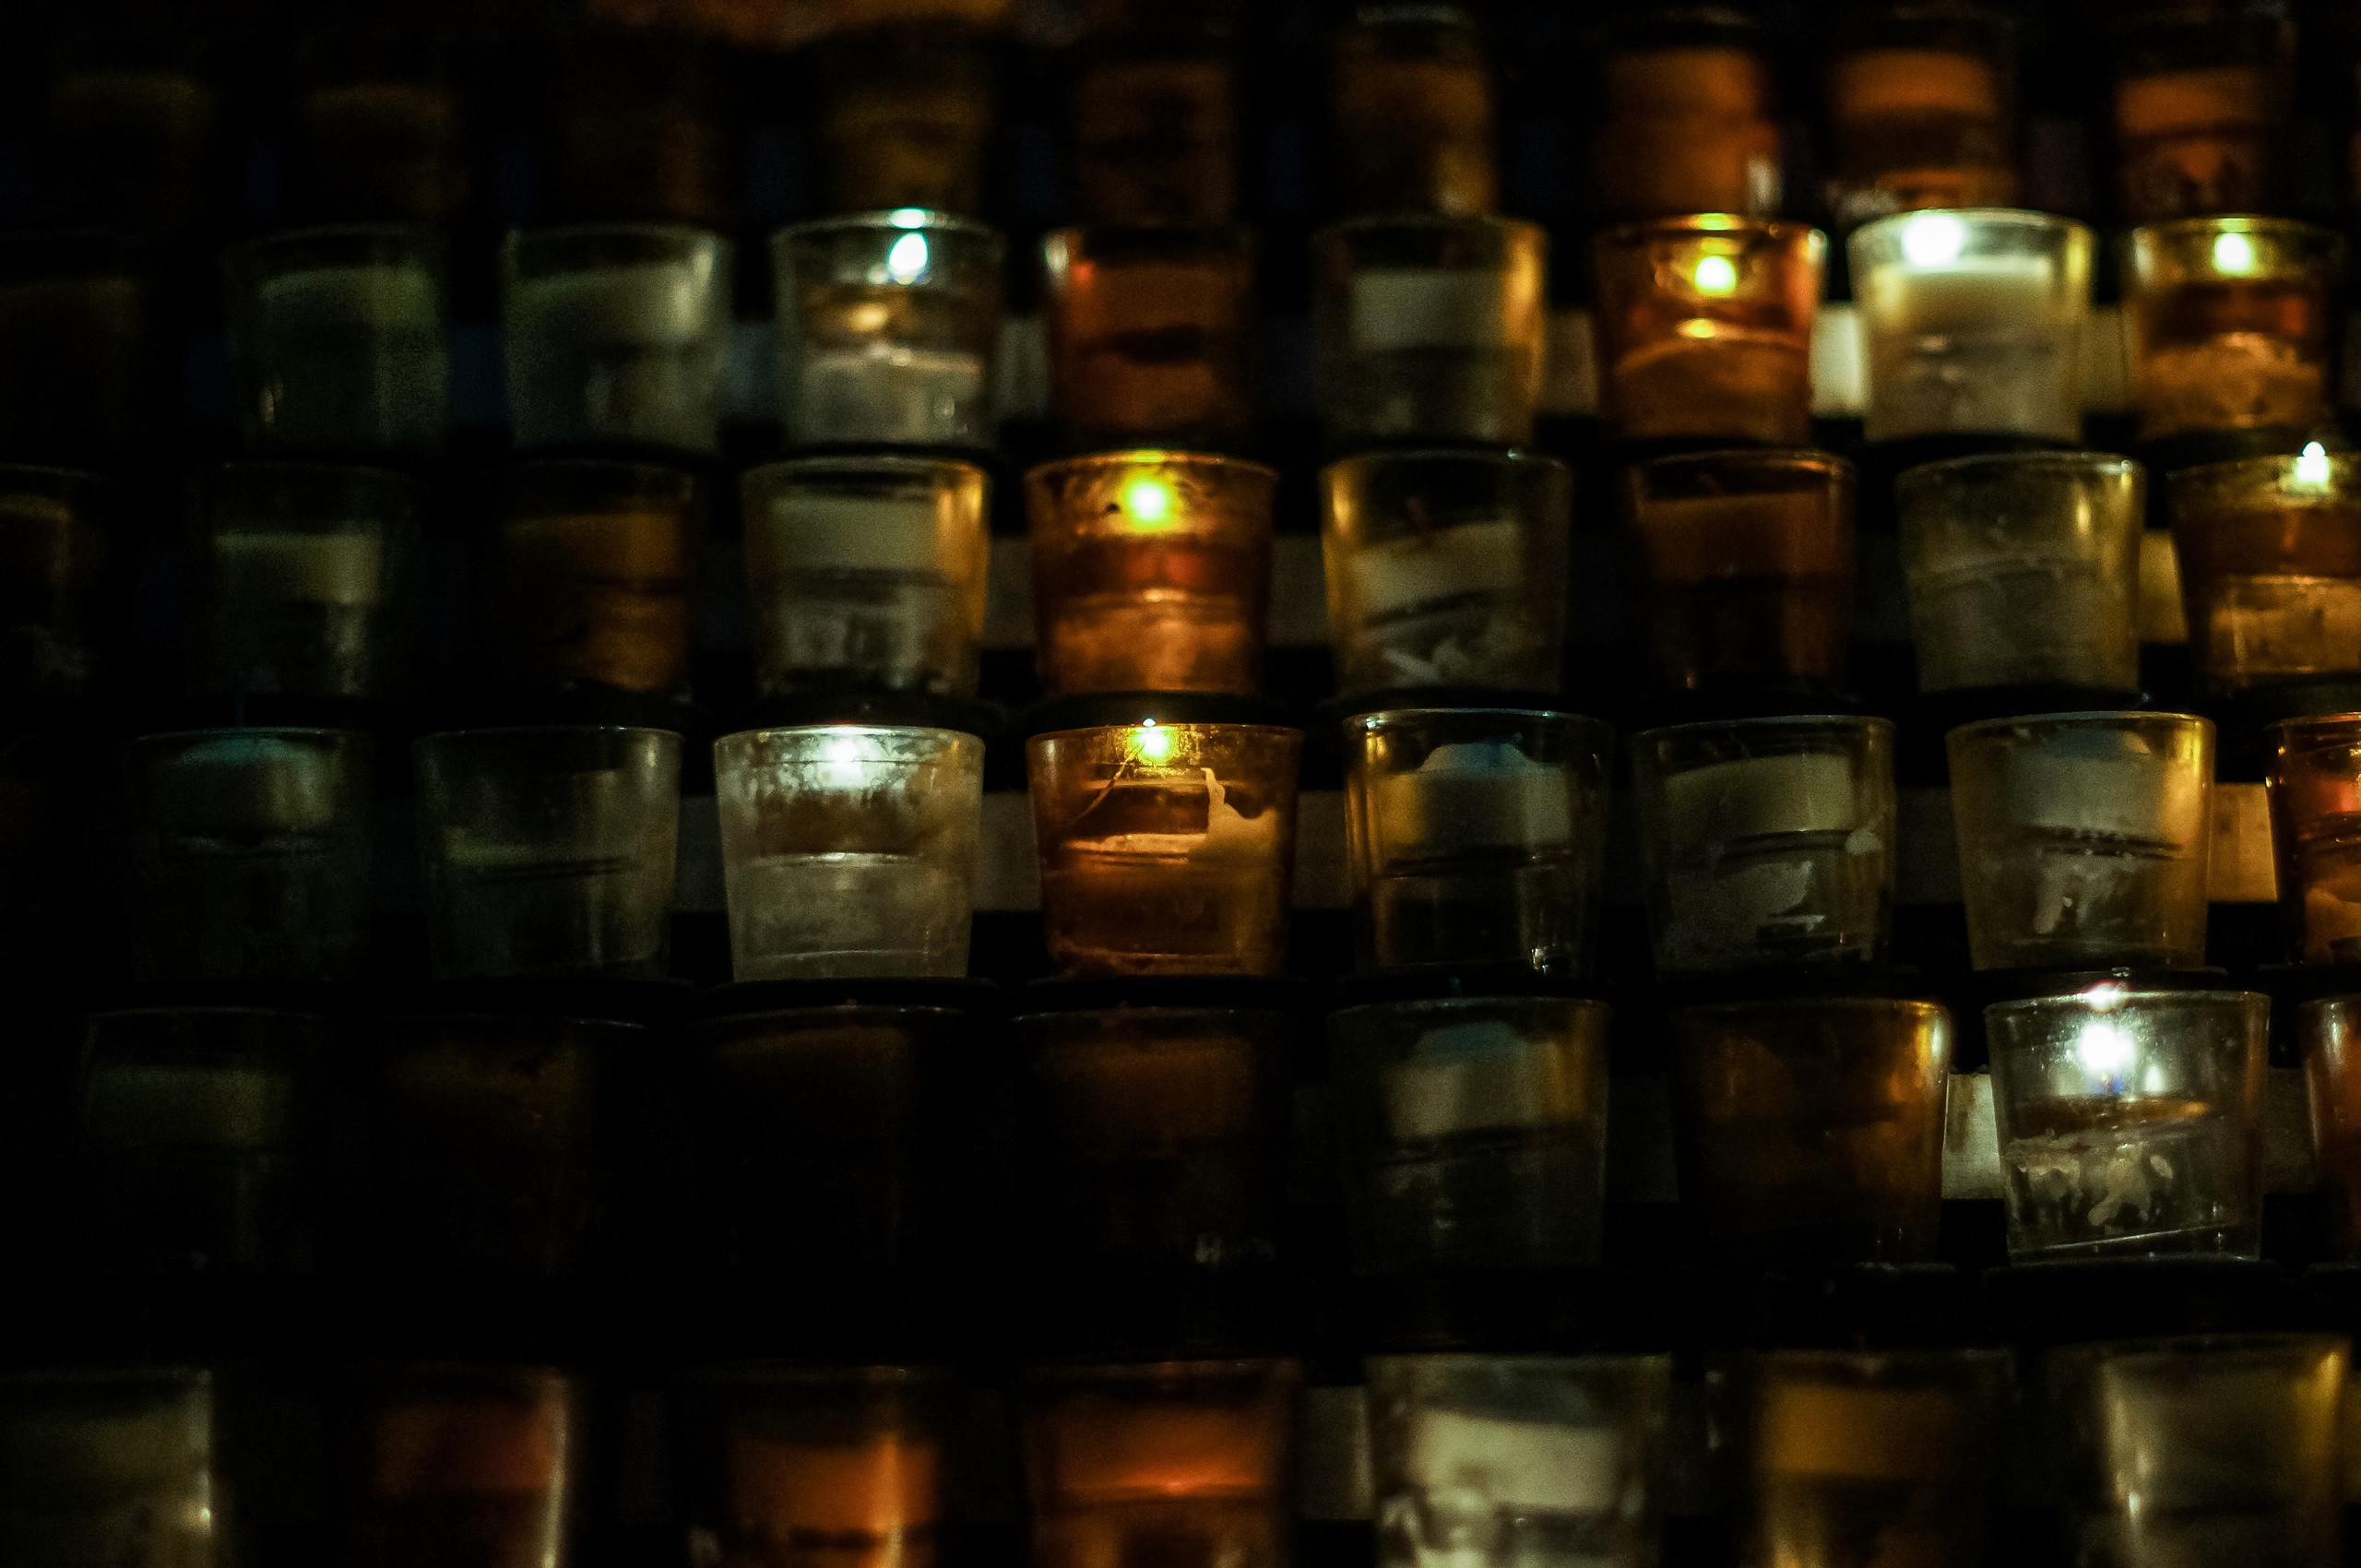
light, glass, reflection, drink, bottle, lighting, beer, alcohol, whisky, alcoholic beverage, distilled beverage